Albert Roussin

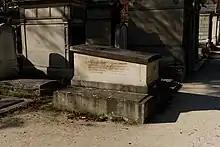

Albert Edmond Louis Roussin, baron (2 August 1821, Brest – 28 September 1896, Paris) was a French vice-admiral and politician. He was first commissioned captain in 1859. He was Naval Minister from 23 November to 12 December 1877. He was the son of Albin Roussin.